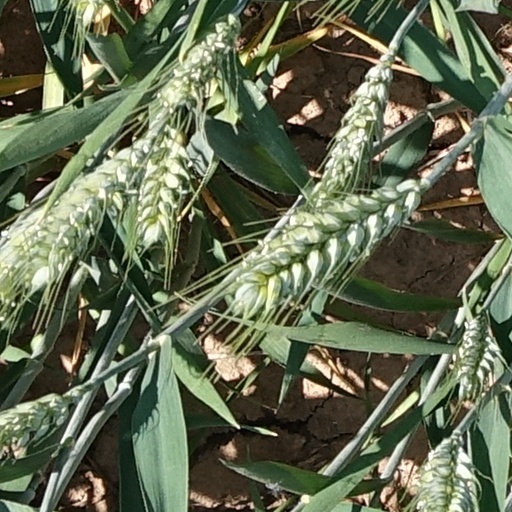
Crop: wheat